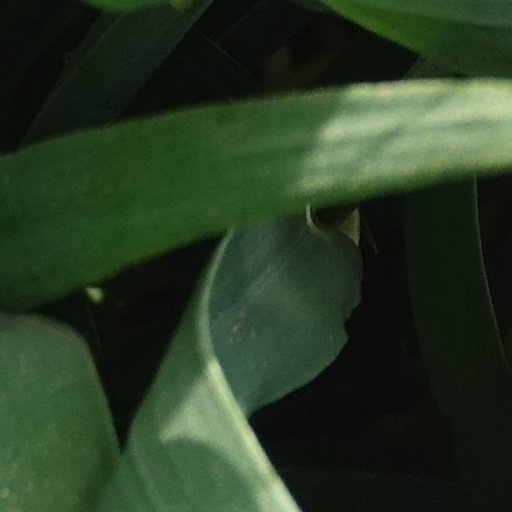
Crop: wheat